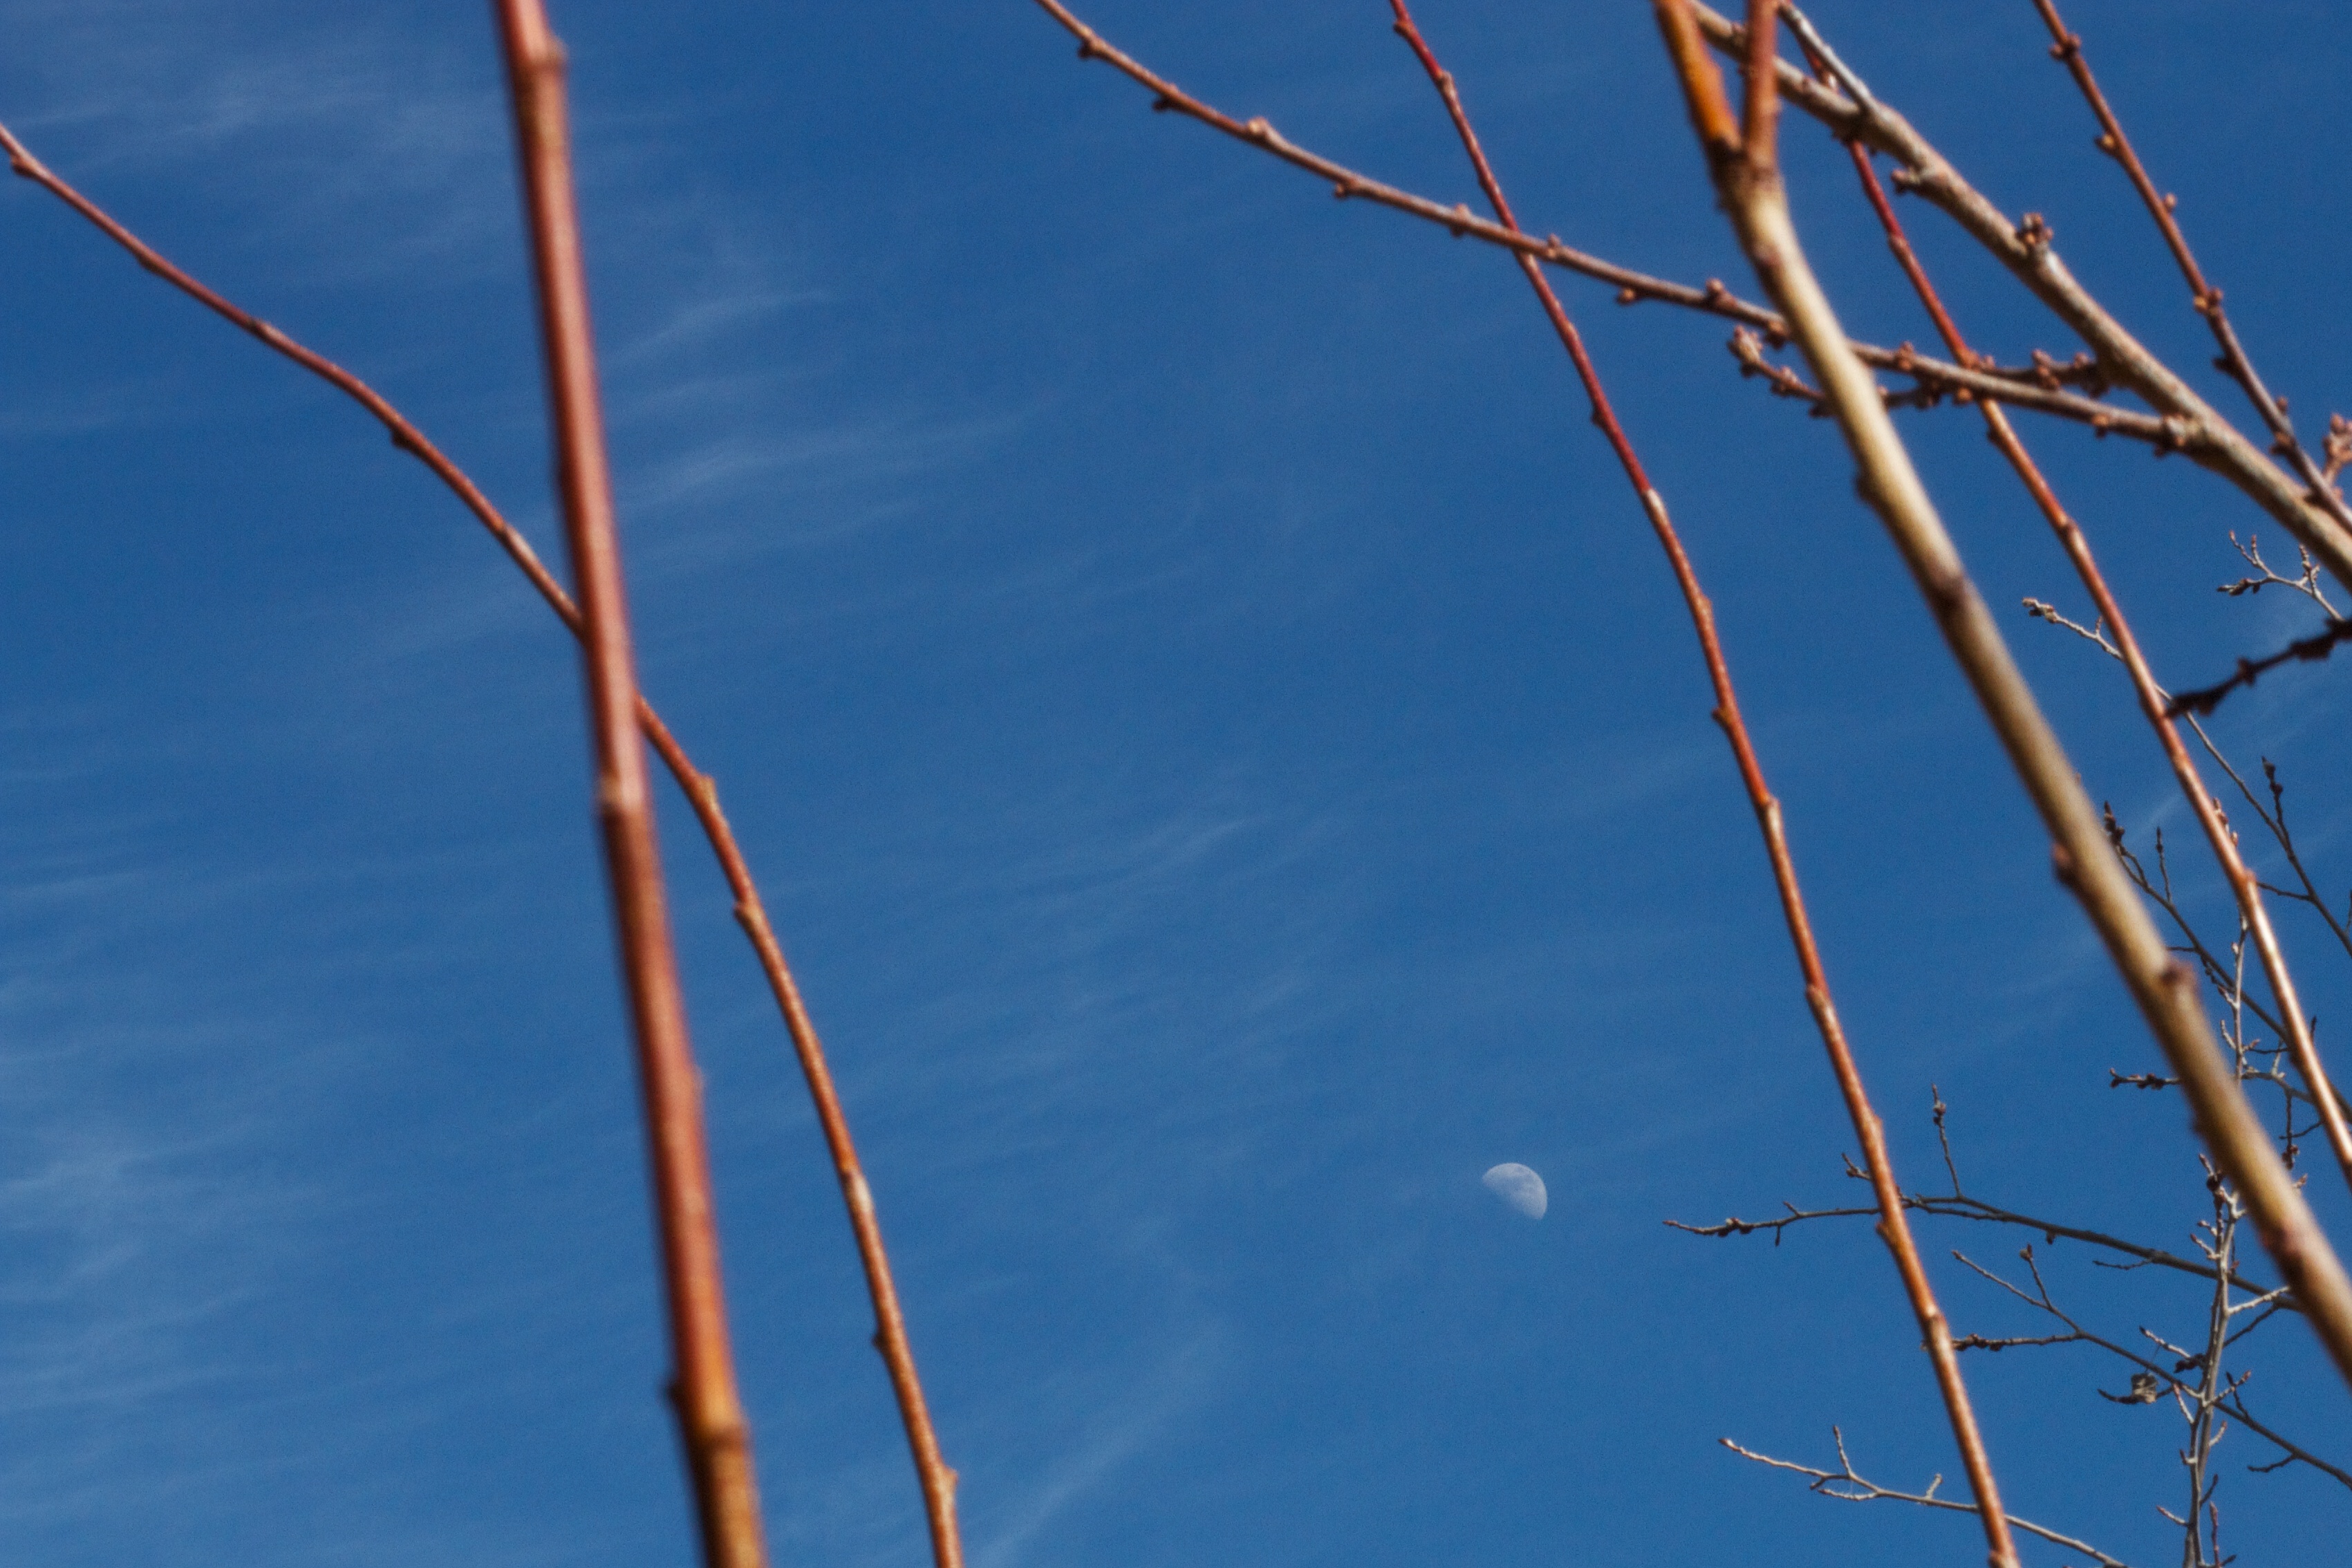
tree, grass, branch, cloud, plant, sky, sunlight, leaf, flower, wind, line, reflection, mast, blue, electricity, moon, twig, grass family, plant stem, woody plant, overhead power line